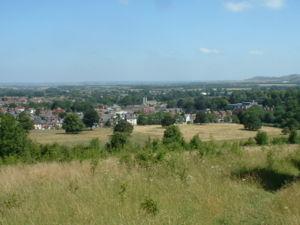
Tring est une petite ville du Hertfordshire, en Angleterre. Elle se trouve à 50 km au nord-ouest de Londres, à laquelle elle est reliée par Akeman Street. Tring se trouve dans l'ouest du Hertfordshire et au nord des Chilterns — une série de collines calcaires boisées.